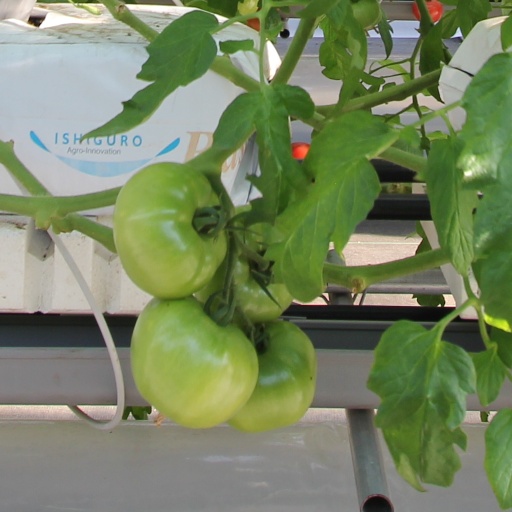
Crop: tomato